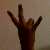
The image shows a hand gesture representing the number 7 in Indian Sign Language.